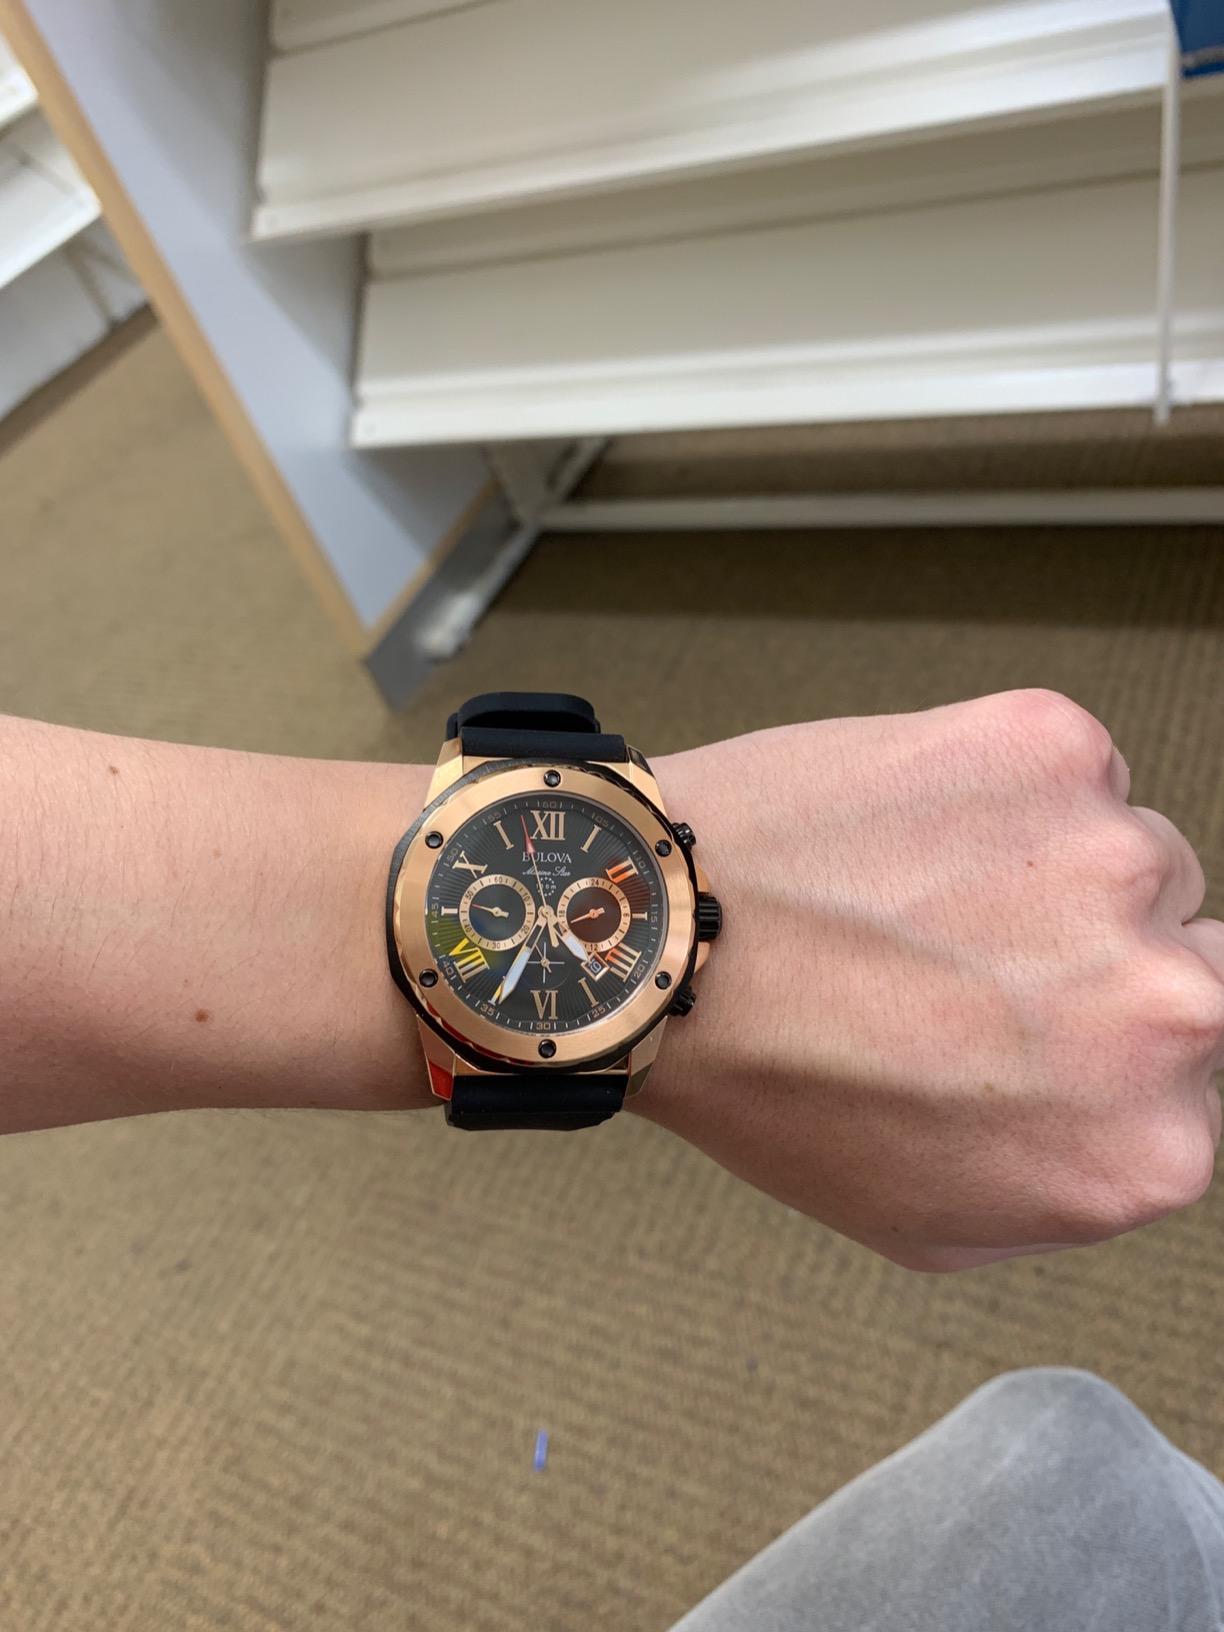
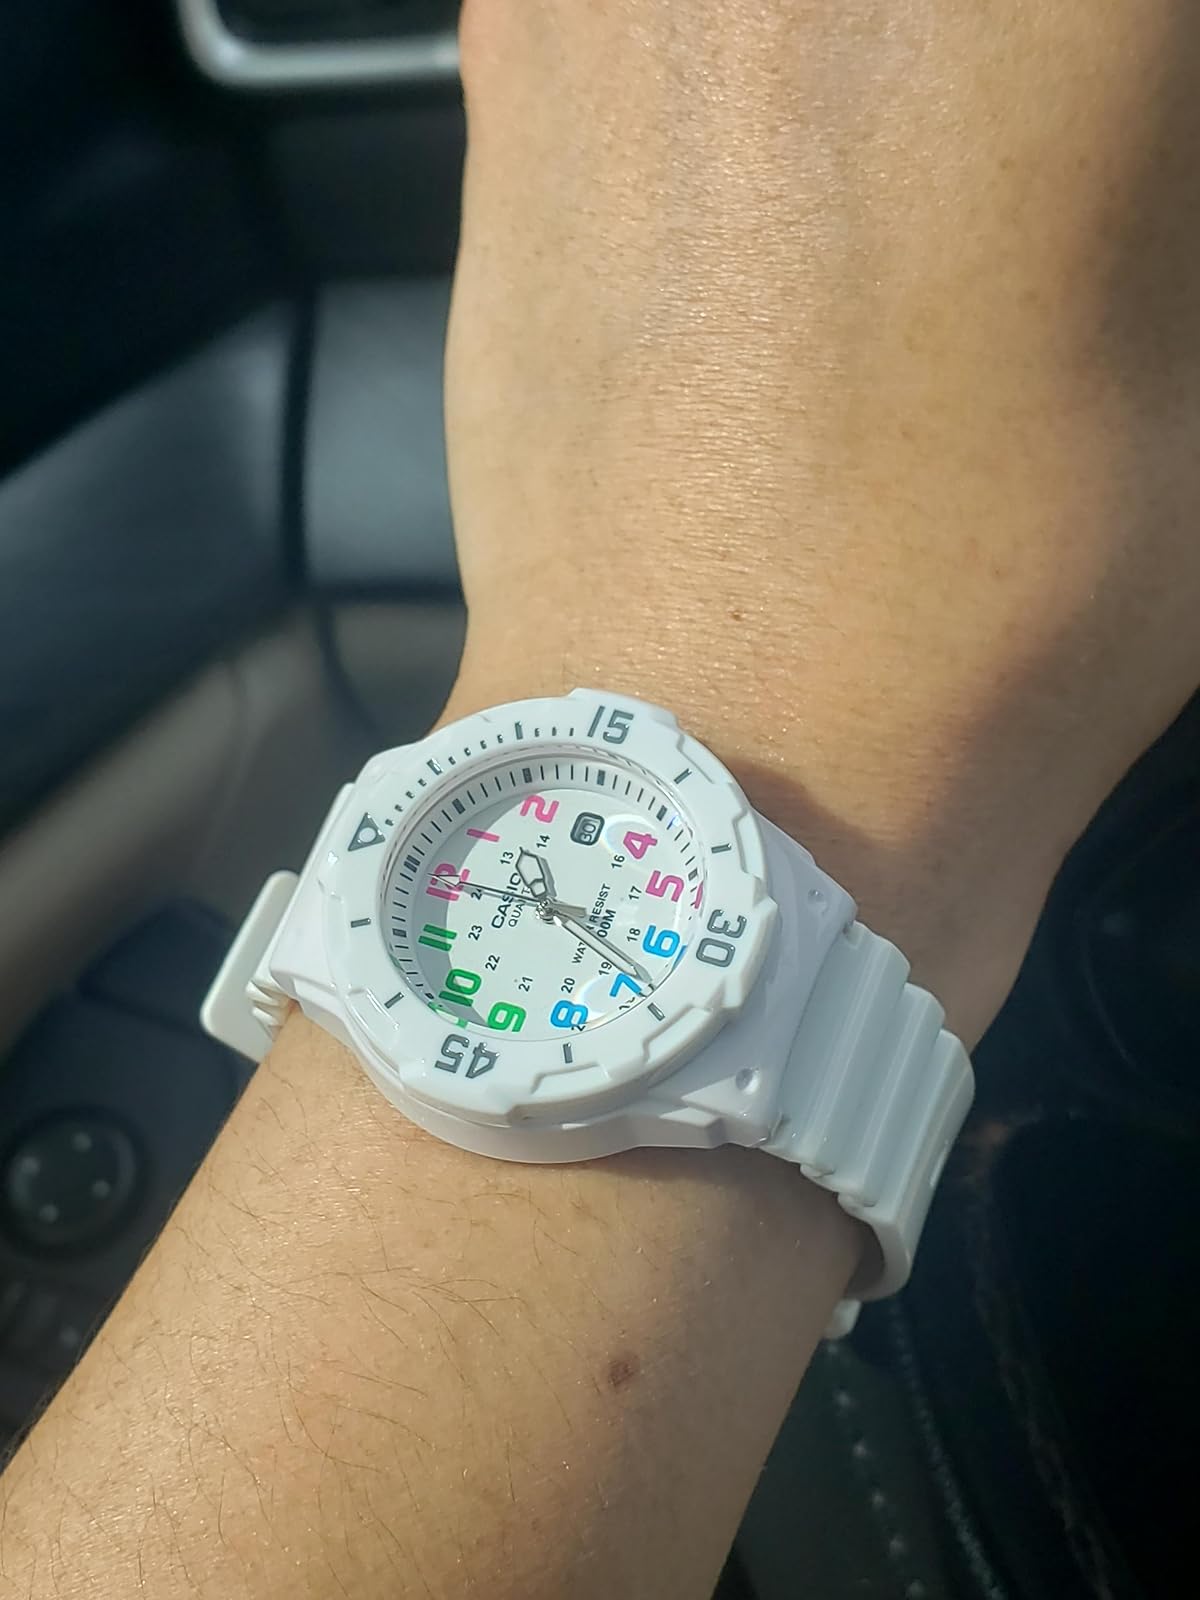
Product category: accessories_watch
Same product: no